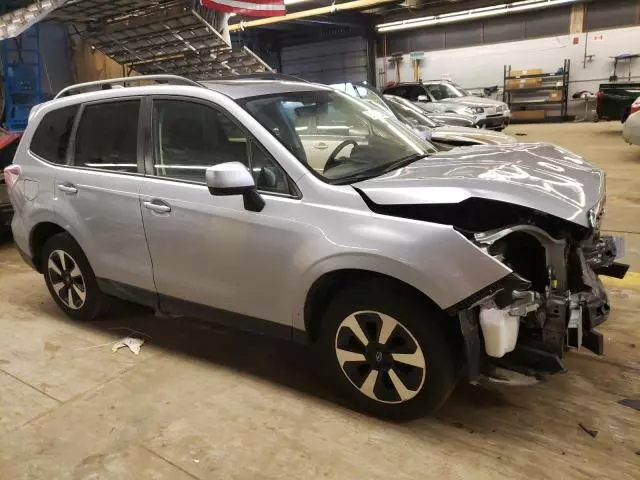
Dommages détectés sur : plaque d'immatriculation avant, pare-choc avant, feu avant droit, feu avant gauche, capot, aile avant droite, aile avant gauche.
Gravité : majeur